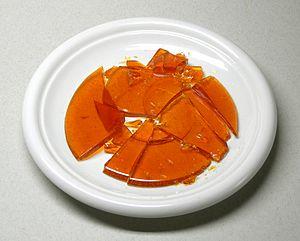
Fait de sucre ayant perdu son eau de cristallisation, le caramel est une confiserie obtenue par la cuisson du sucre. Le caramel liquide sert à décorer ou parfumer les desserts tels les gâteaux et glaces.